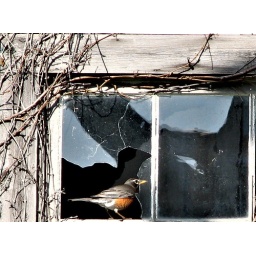
bird in broken window crop